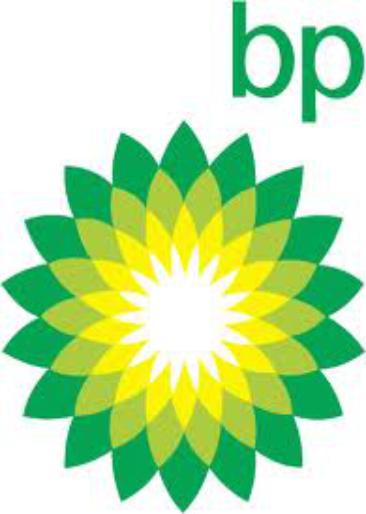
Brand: BP
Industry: Others